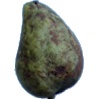
Label: pear_stone